John O'Flynn

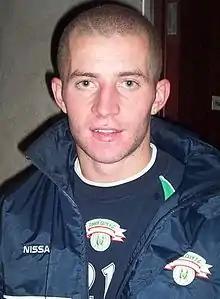

John O'Flynn (born 11 July 1982) is a retired Irish professional footballer who played as a striker. He previously played with Barnet, Exeter City, Cork City, Limerick and Finn Harps.